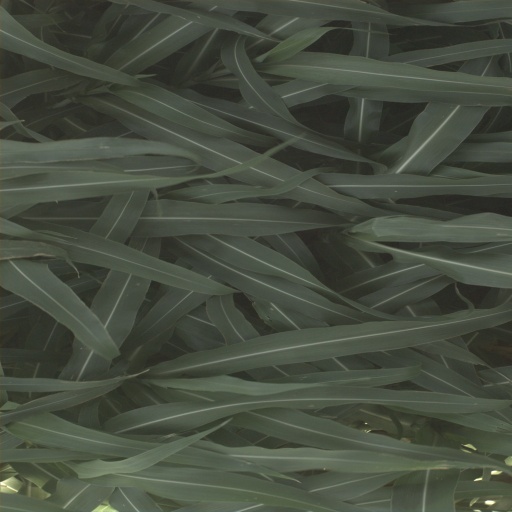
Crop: sorghum